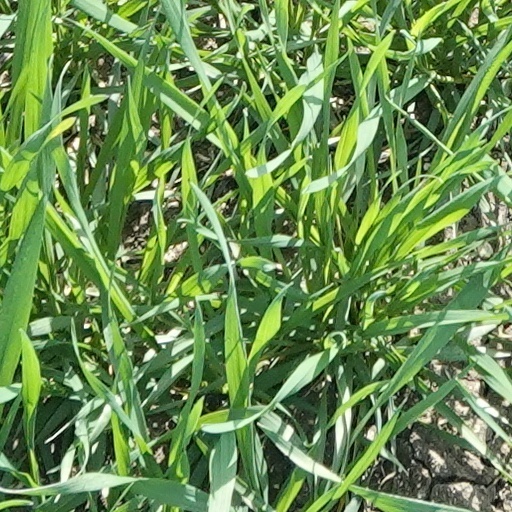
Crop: wheat